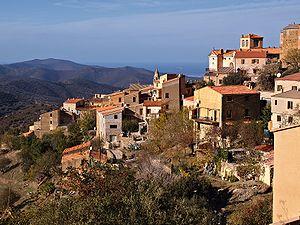
Novella est une commune française située dans la circonscription départementale de la Haute-Corse et le territoire de la collectivité de Corse. Elle appartient à l'ancienne piève d'Ostriconi.